Tananam Tananam

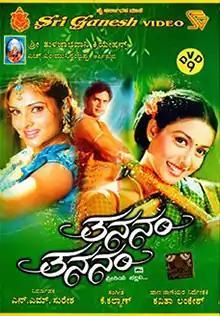
DVD cover

Tananam Tananam is a 2006 Indian Kannada-language romantic musical film directed and written by Kavitha Lankesh. The film has Ramya and Rakshita teaming up together for the first time, and introduces Shaam, a Tamil actor, to Kannada cinema. The film was produced by N. M. Suresh and based on a Tamil short story written by Kalki.